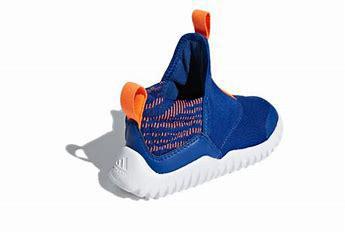
Brand: adidas
Model: Rapidazen I